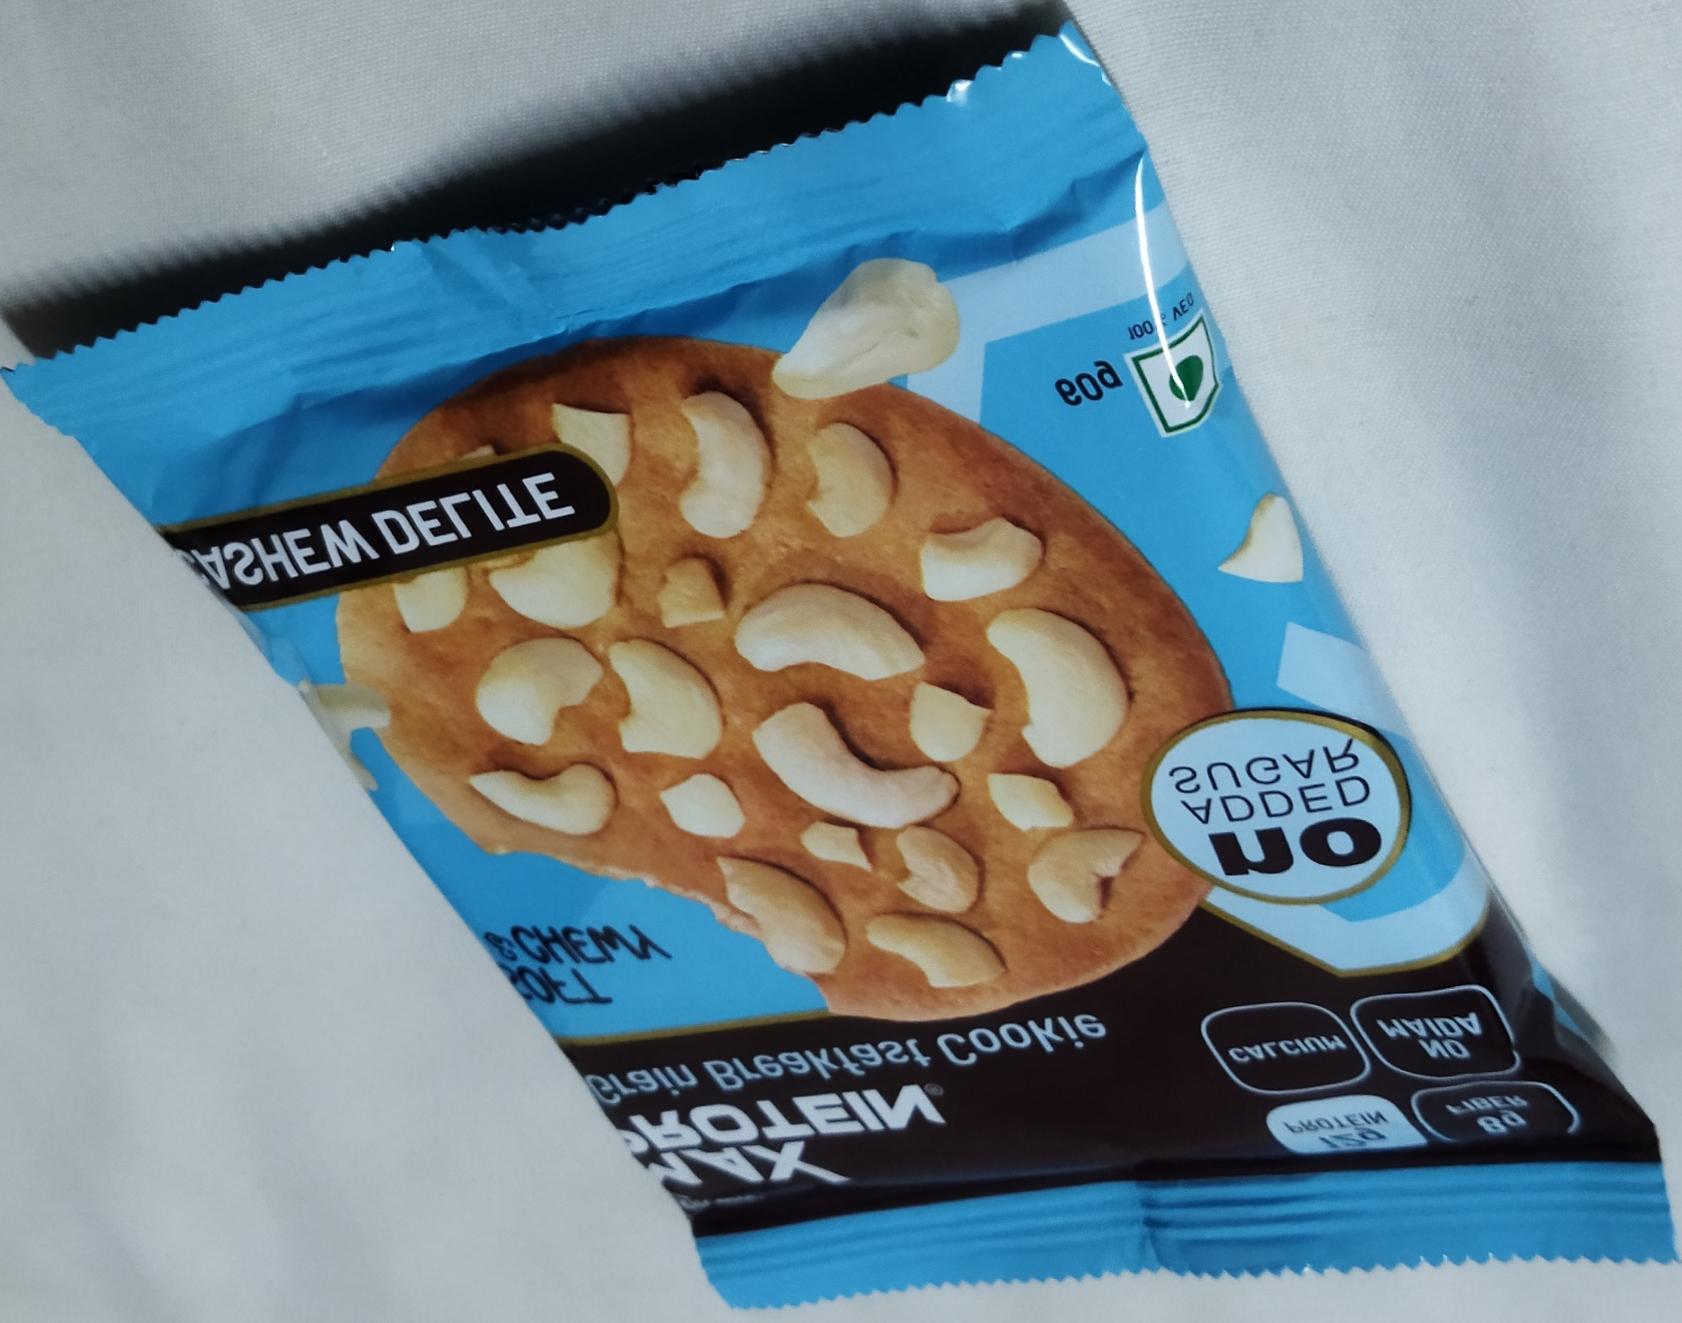
Label: plastics